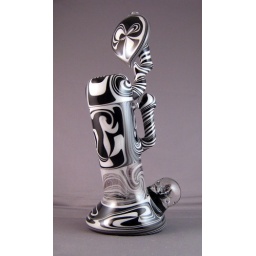
black and white bubbler made by me. 5/2007. with transparaent section at water level. 9&amp;quot; tall.